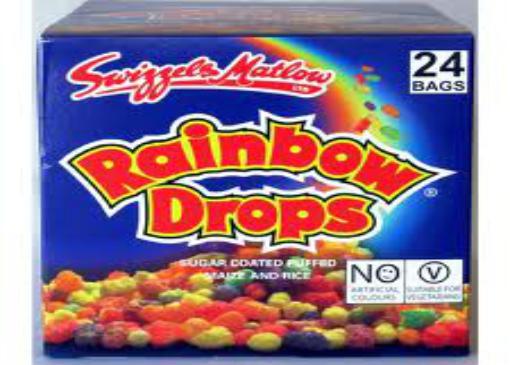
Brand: Anglo Bubbly
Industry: Food